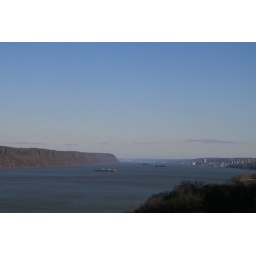
the barges at anchor made me think of how cattle in a field always face the same direction